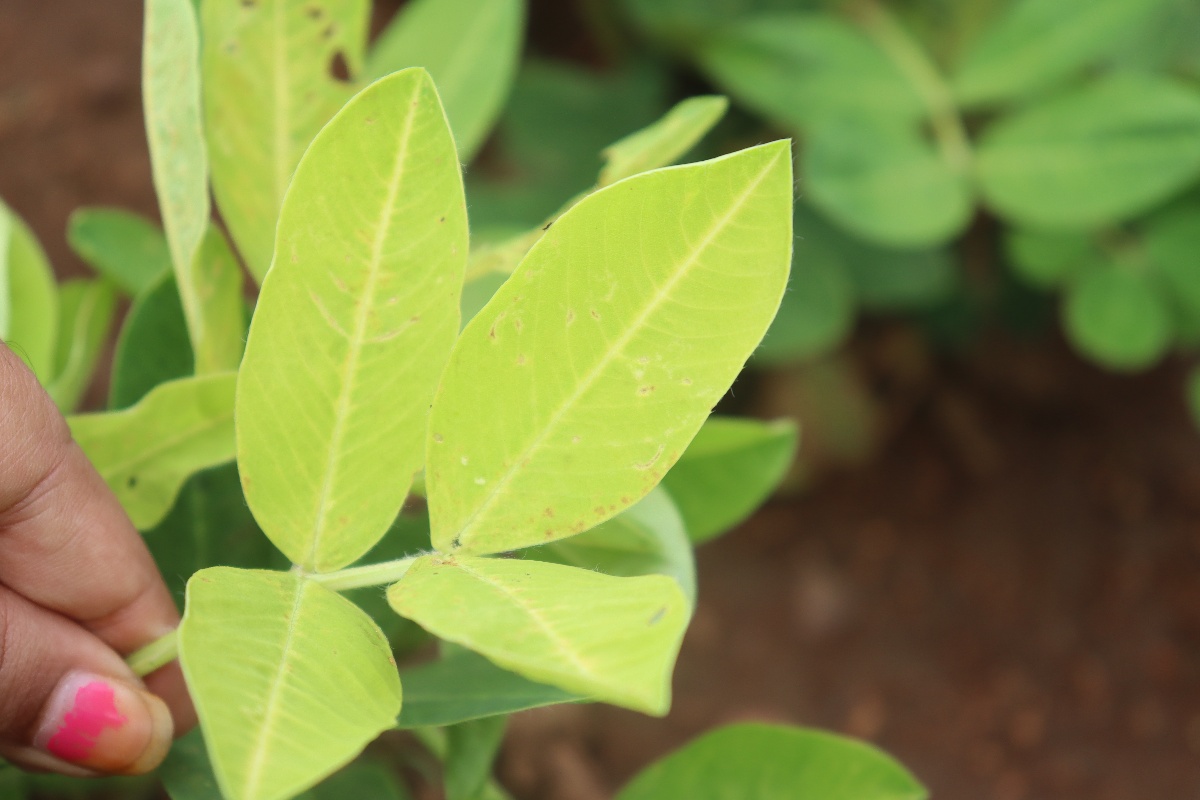
Label: nutrition deficiency